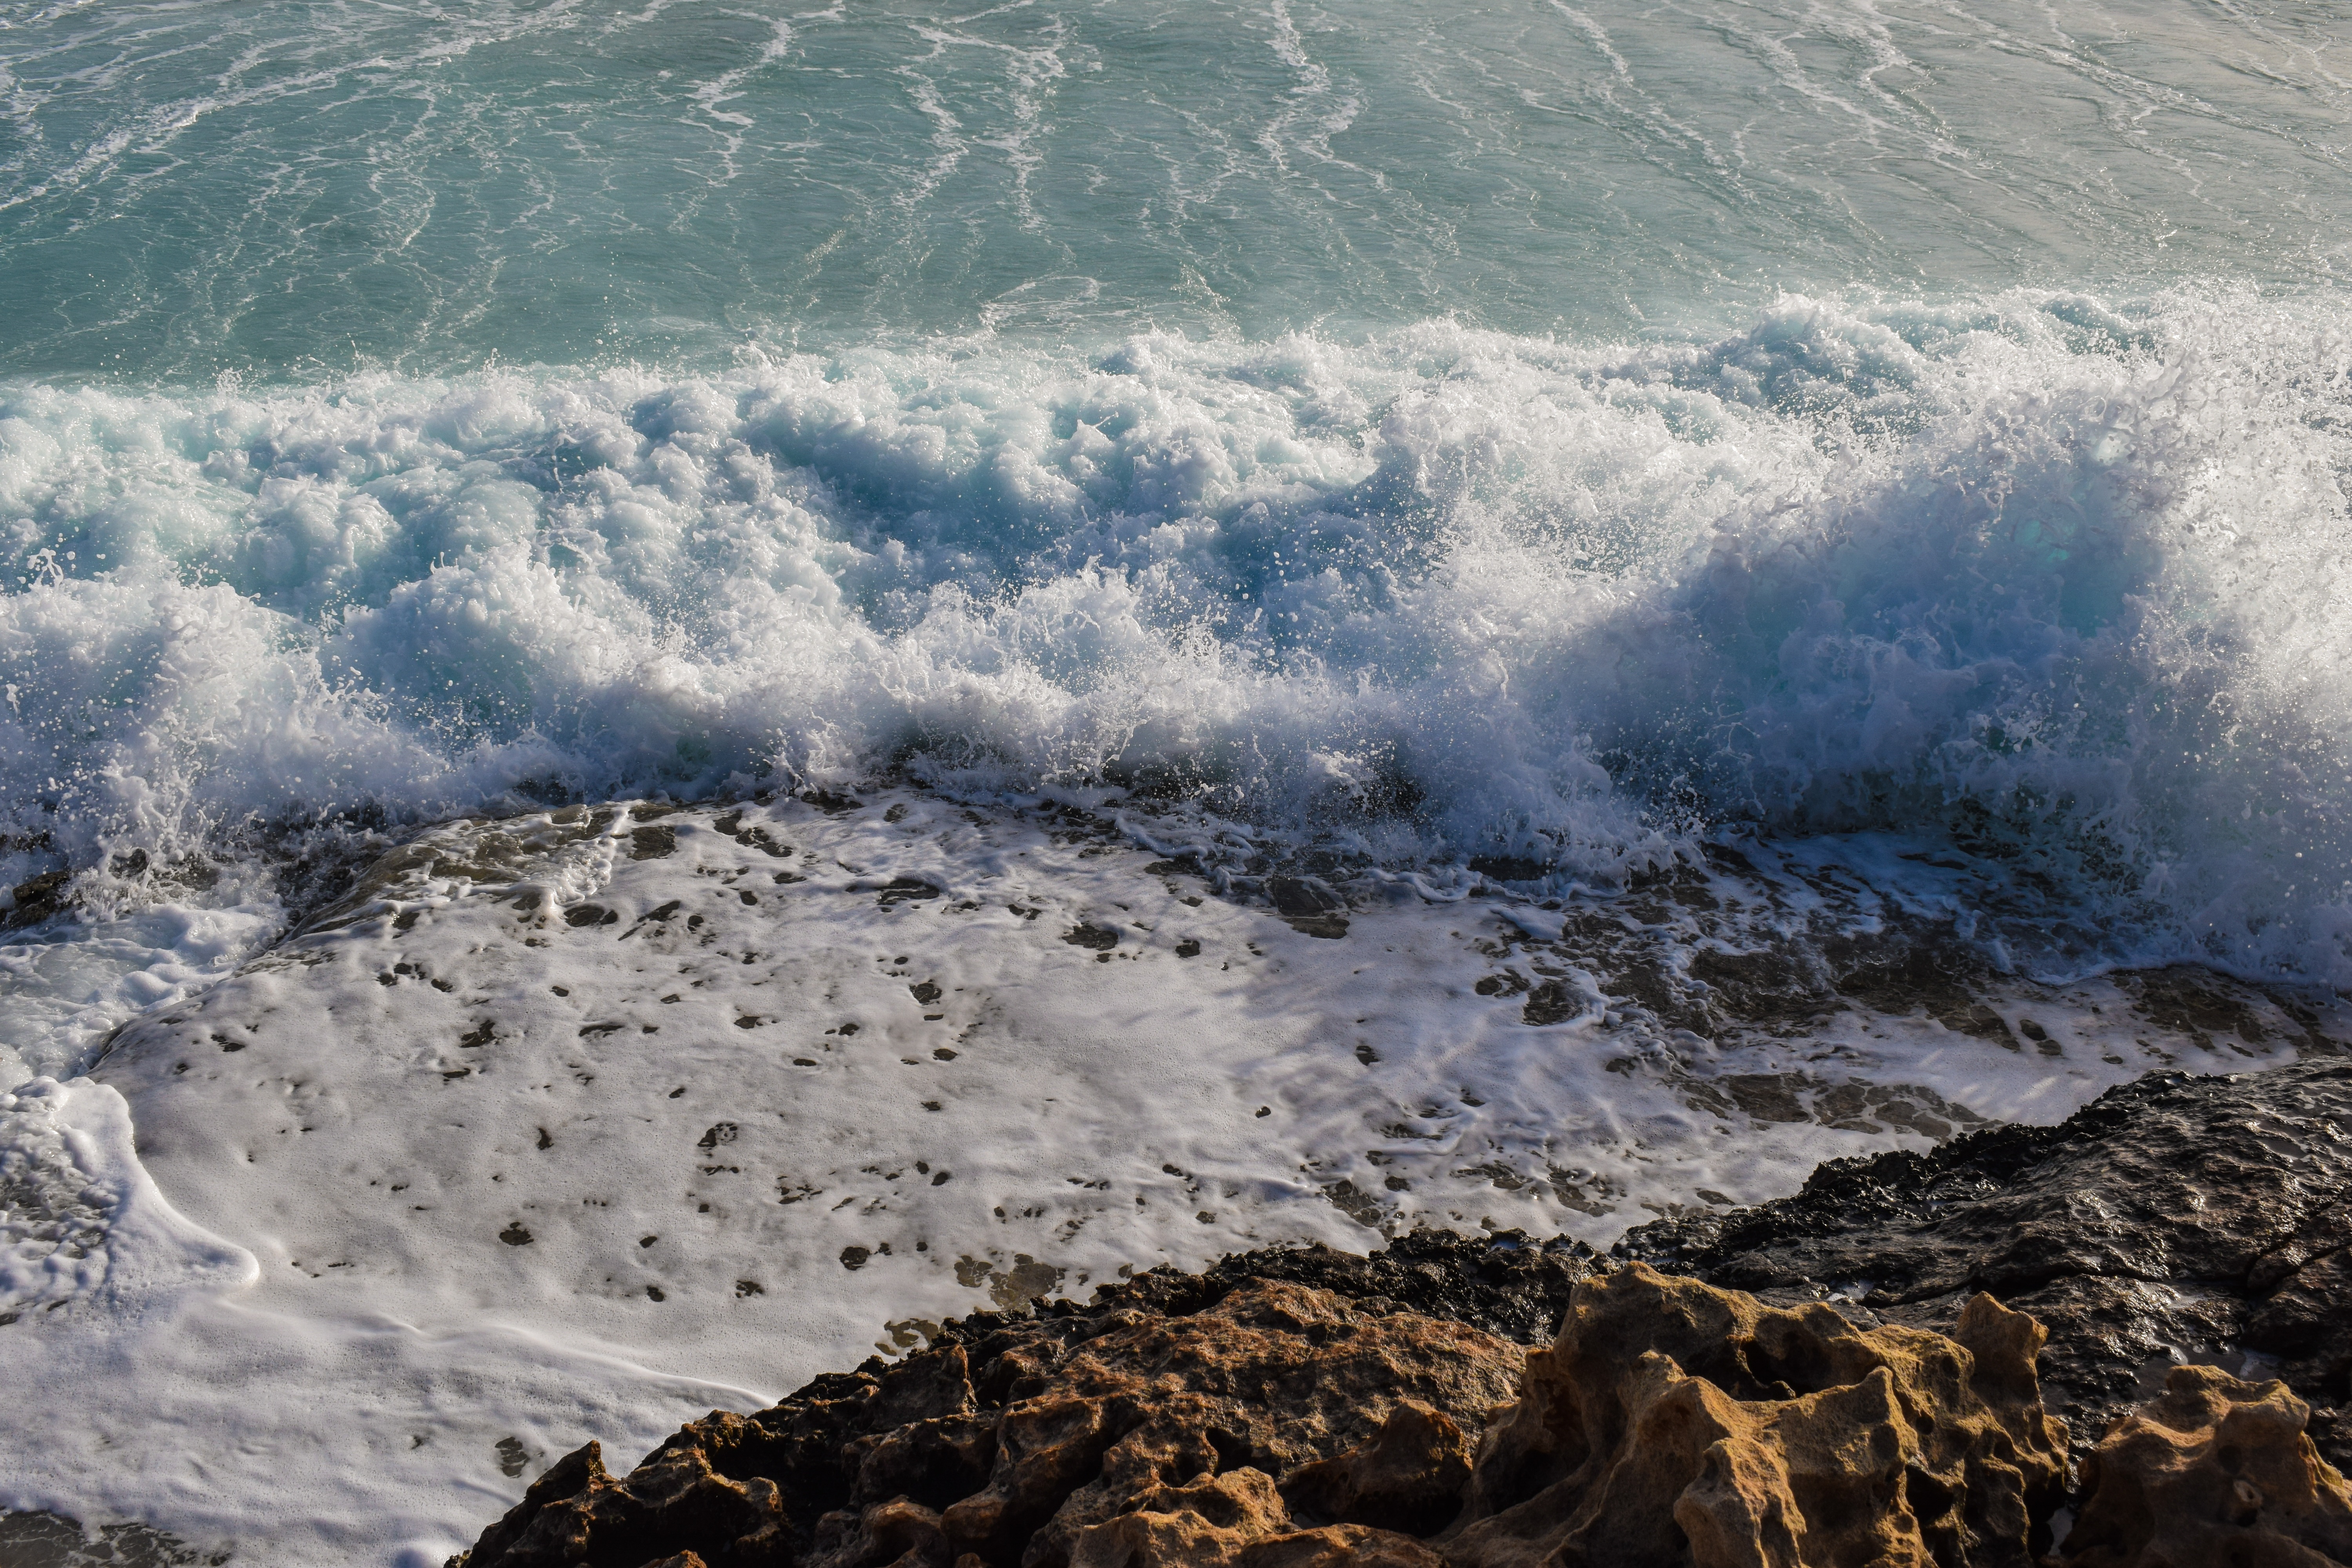
sea, coast, water, nature, rock, ocean, winter, shore, wave, wind, cliff, foam, spray, weather, body of water, energy, power, geological phenomenon, wind wave